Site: brandenburg
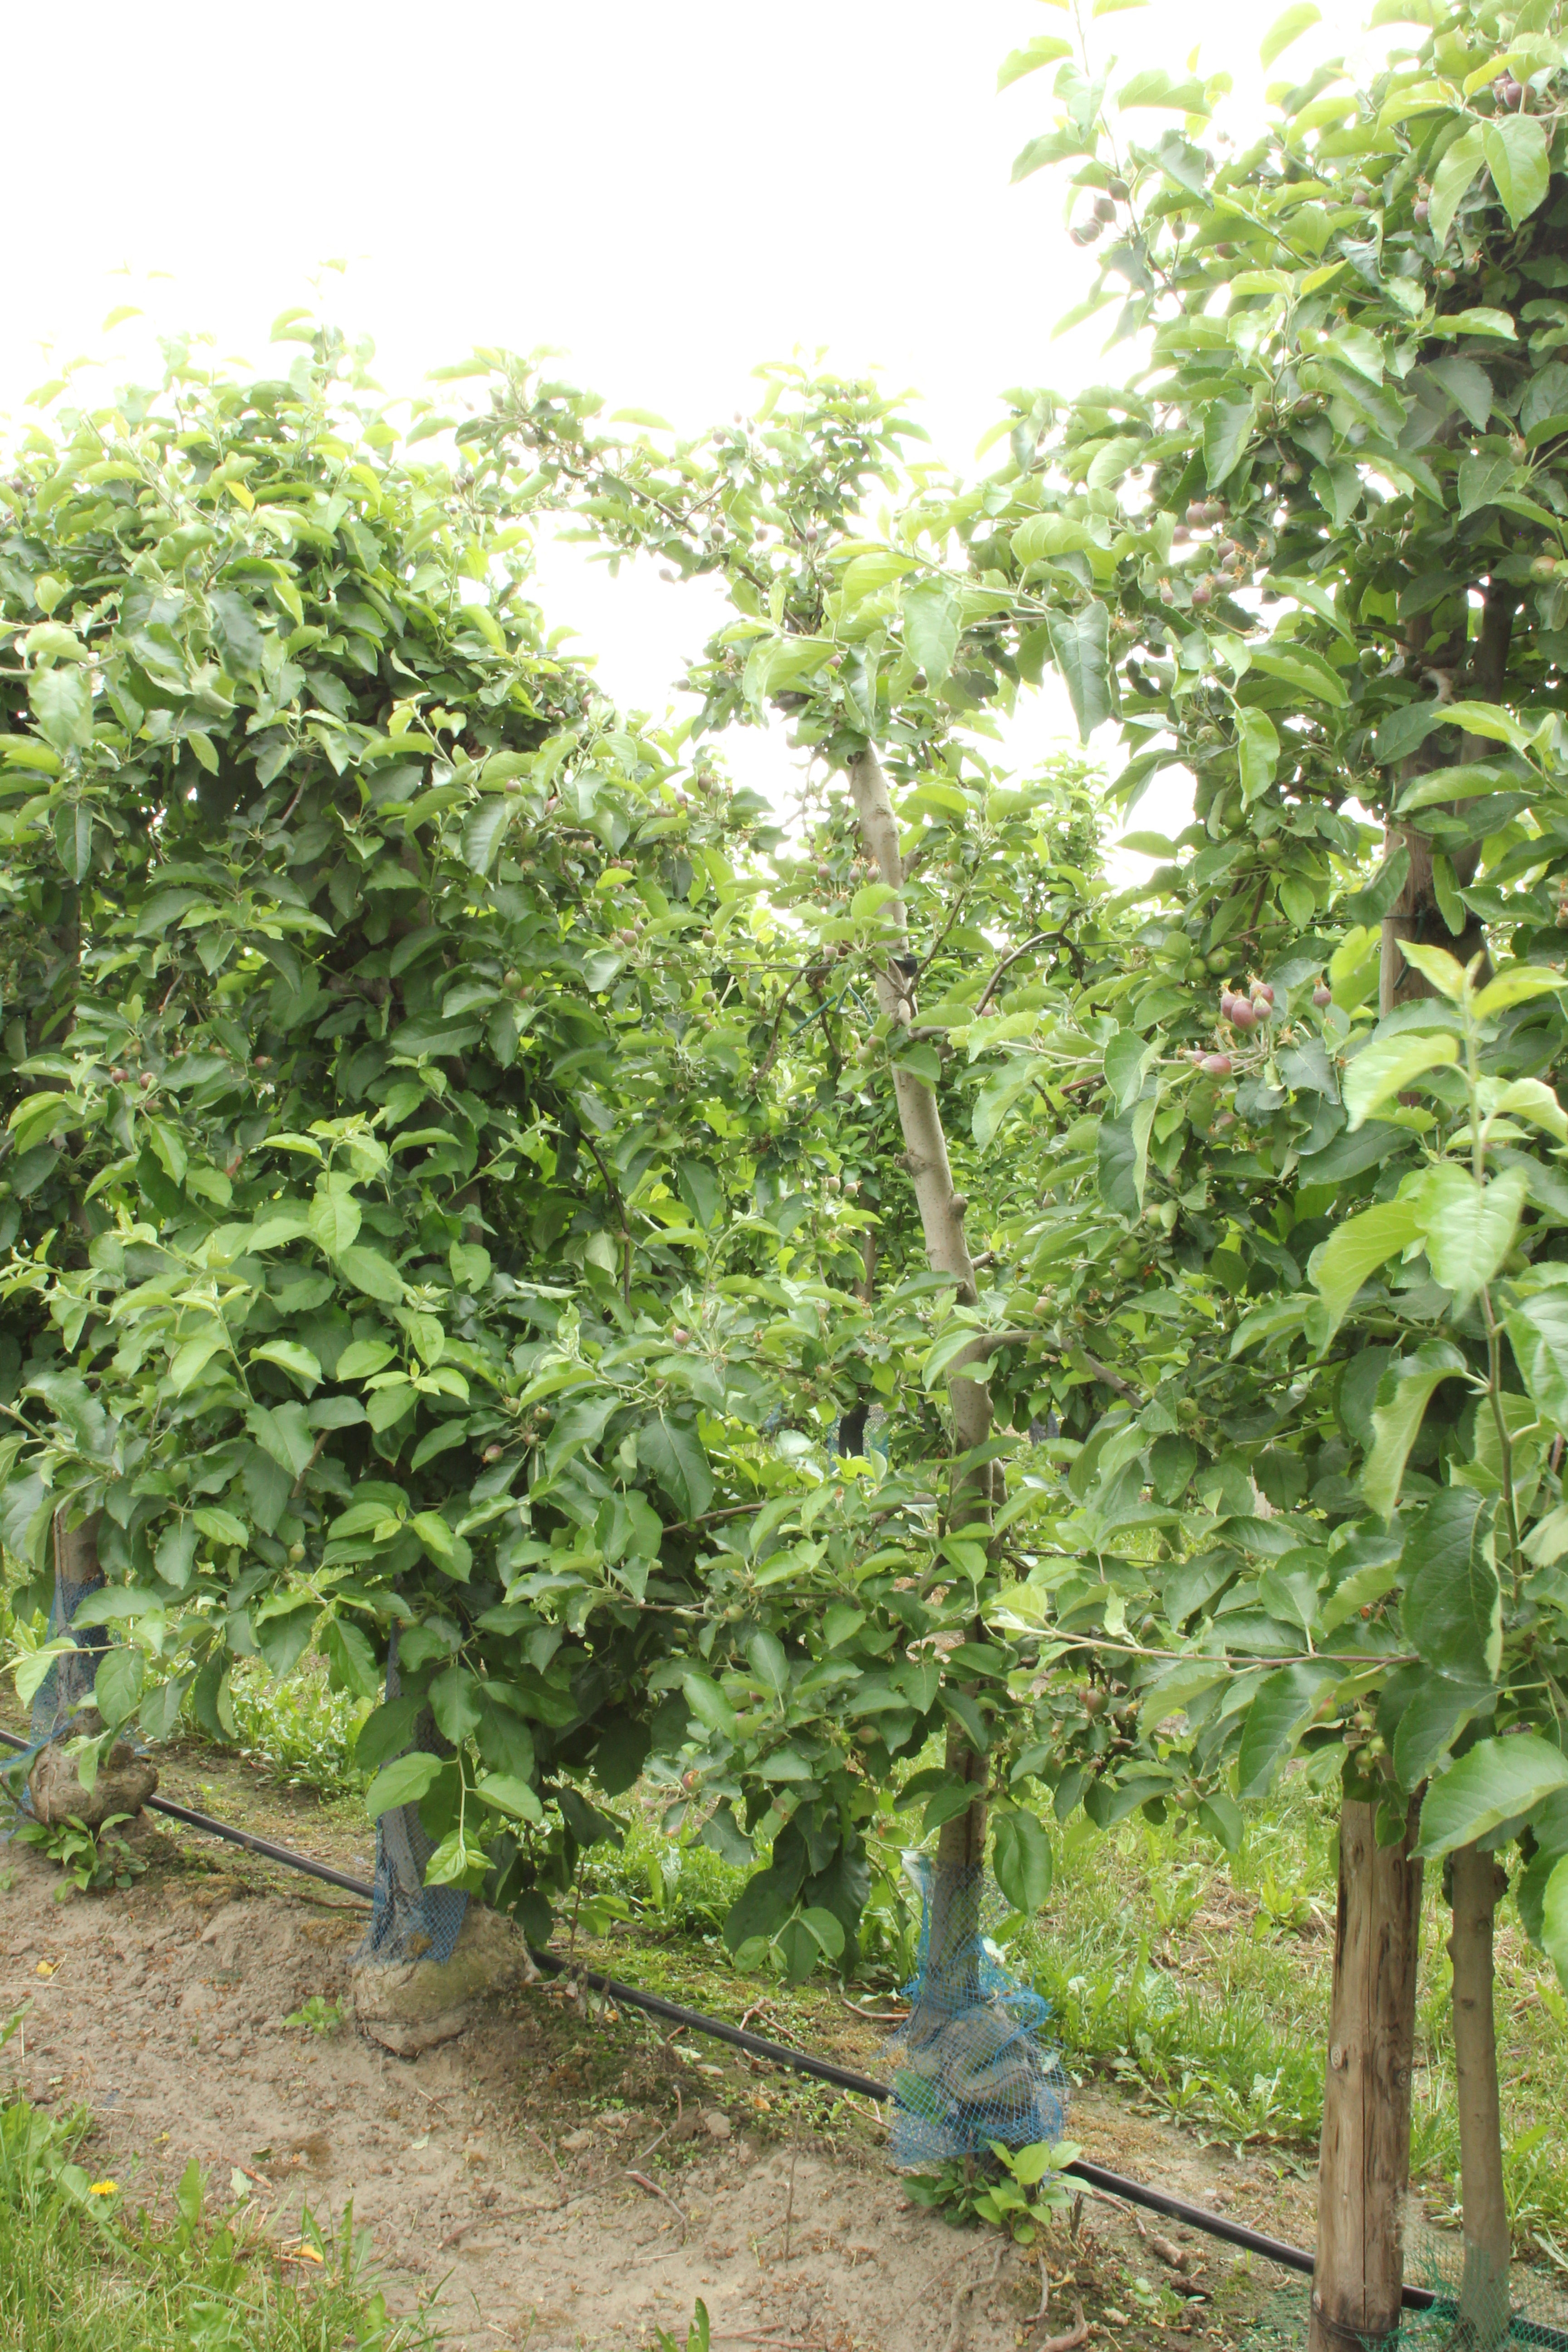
Growth stage (BBCH 72): Development of fruit